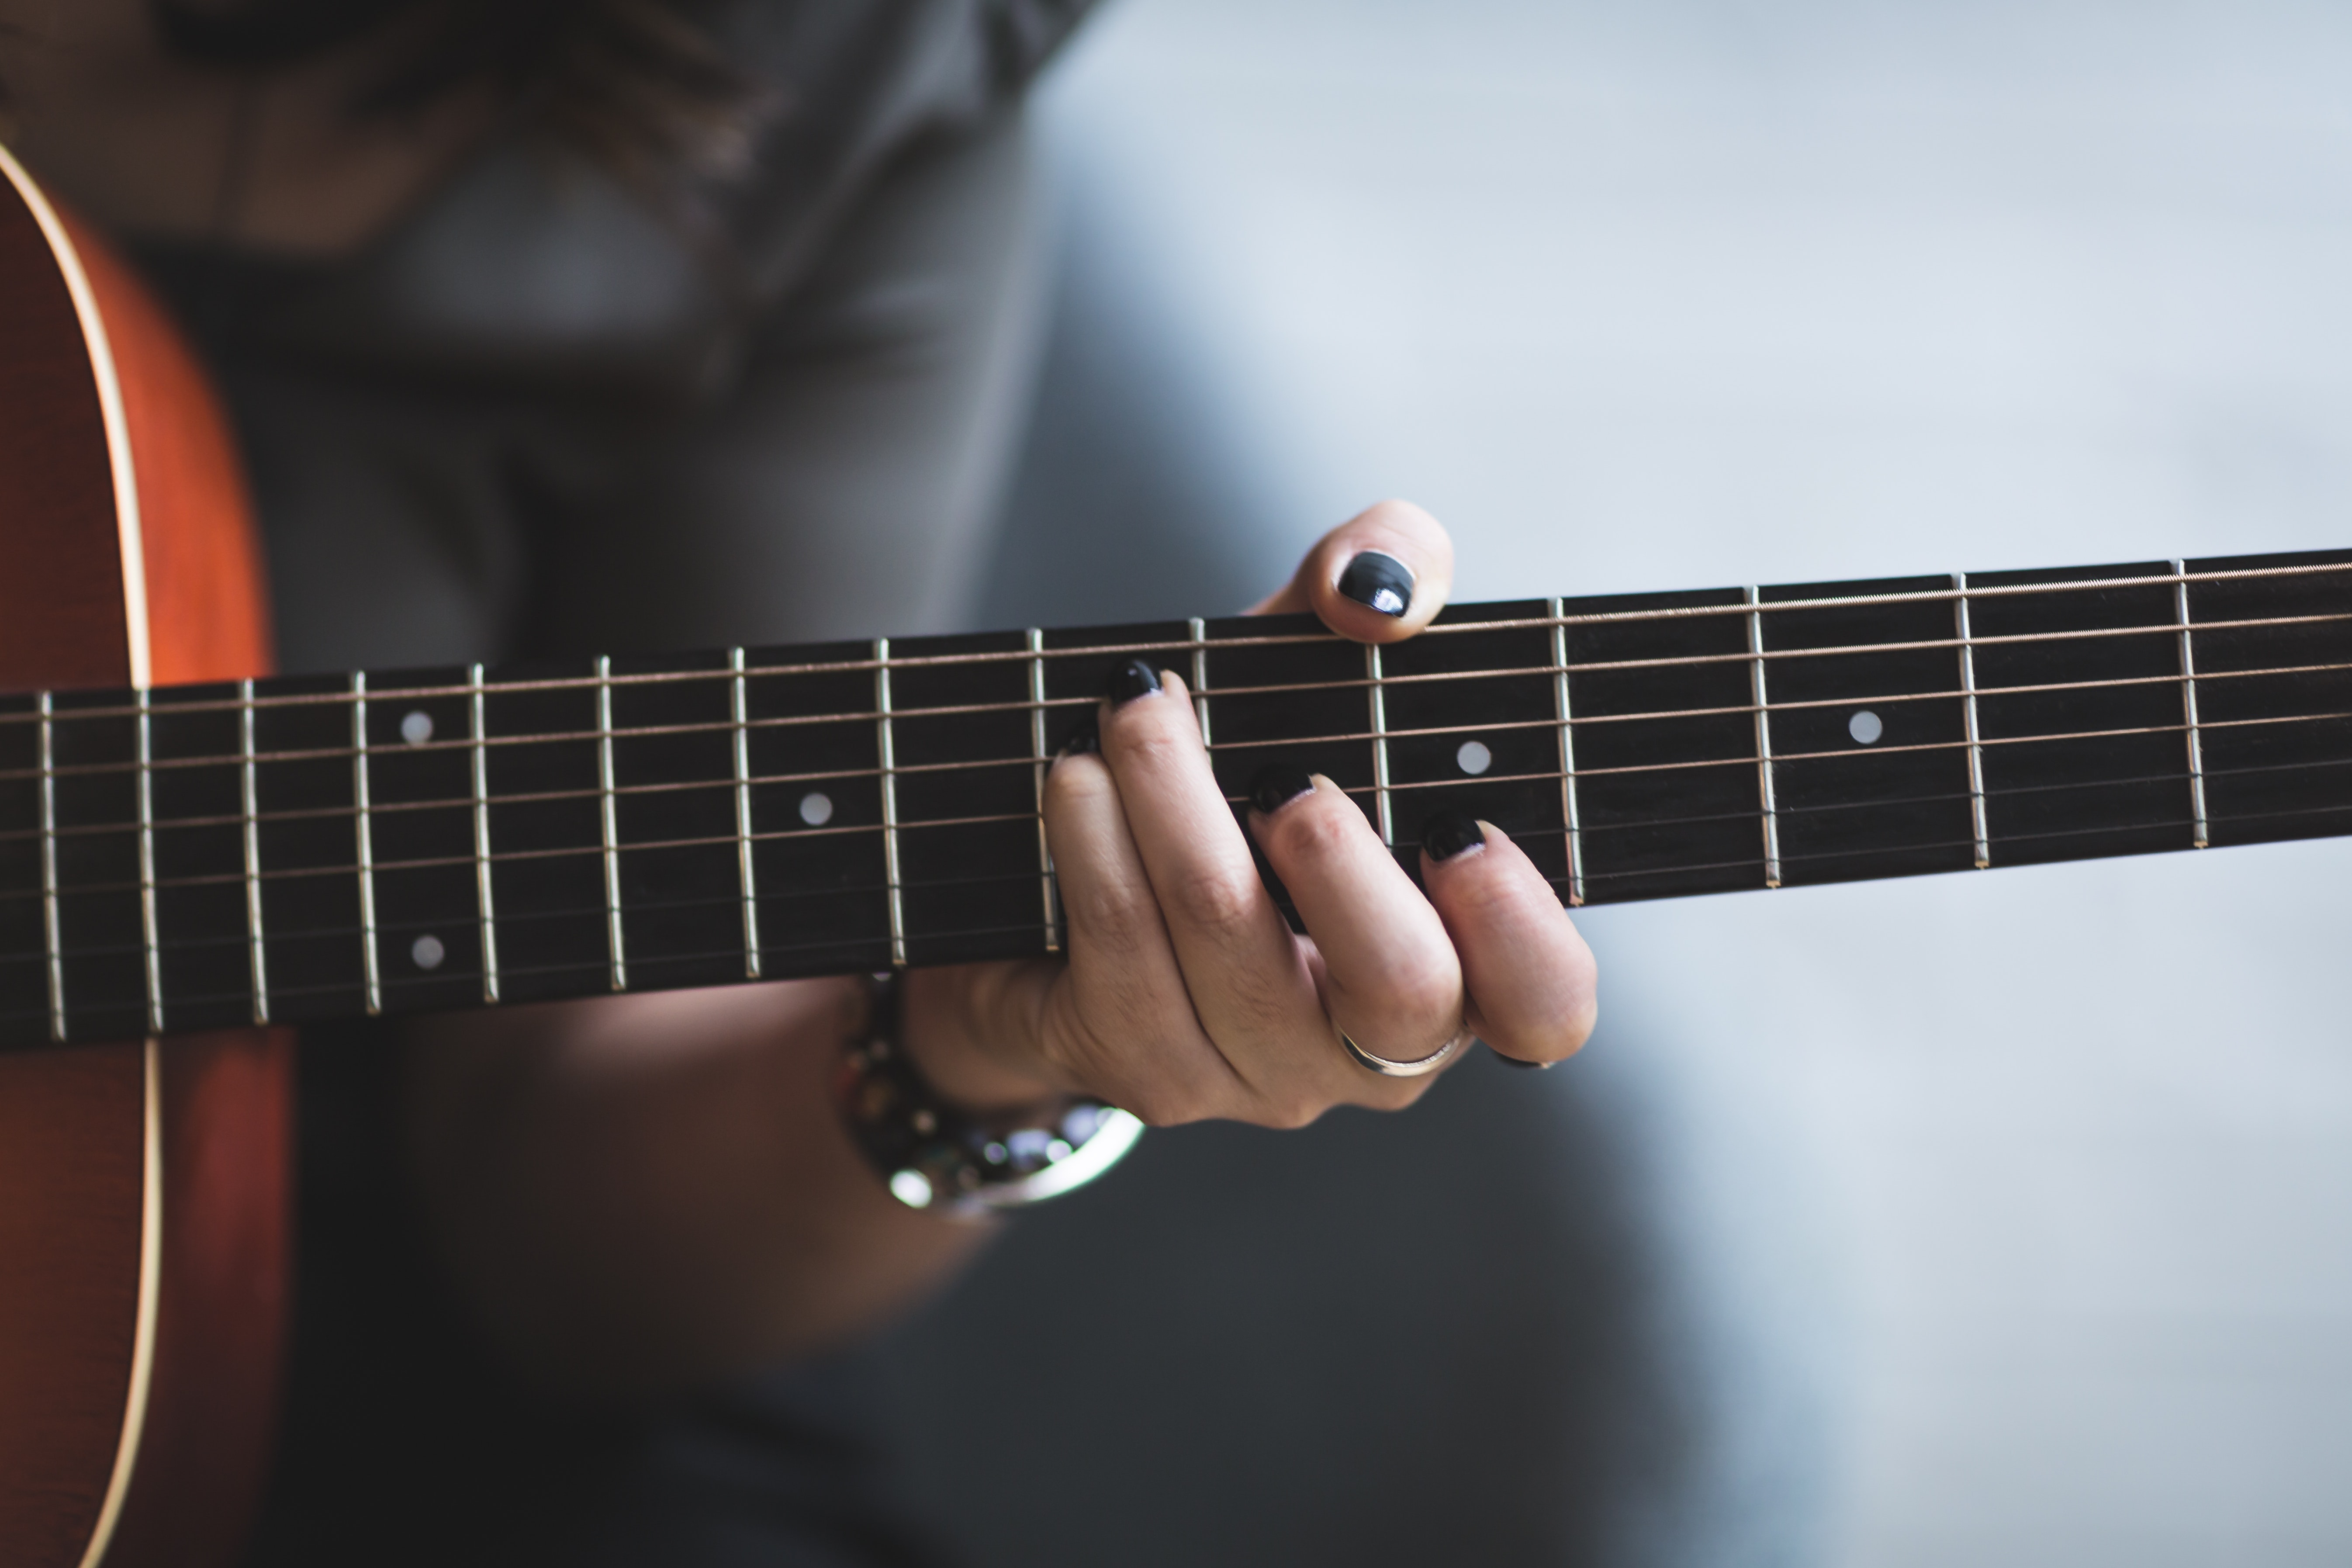
guitar, string instrument, musical instrument, plucked string instruments, electric guitar, string instrument accessory, acoustic guitar, musical instrument accessory, bass guitar, guitarist, music, guitar accessory, musician, jazz guitarist, finger, hand, acoustic electric guitar, ukulele, slide guitar, bassist, thumb, Bajo sexto, nail